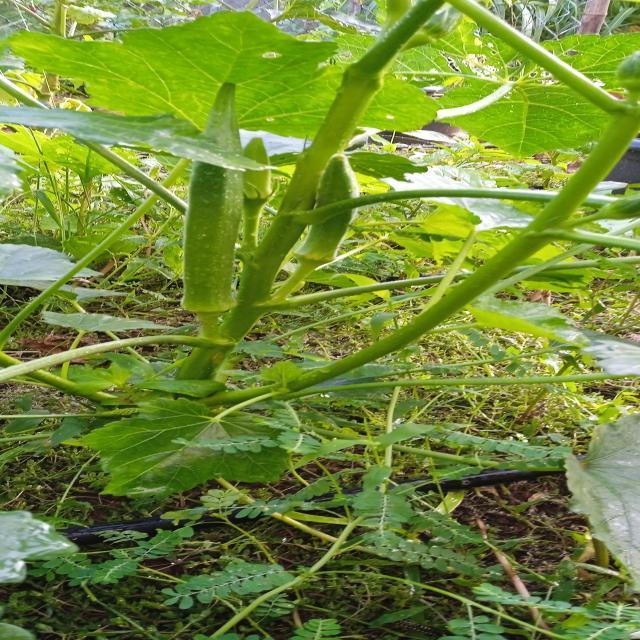
Label: Under-mature